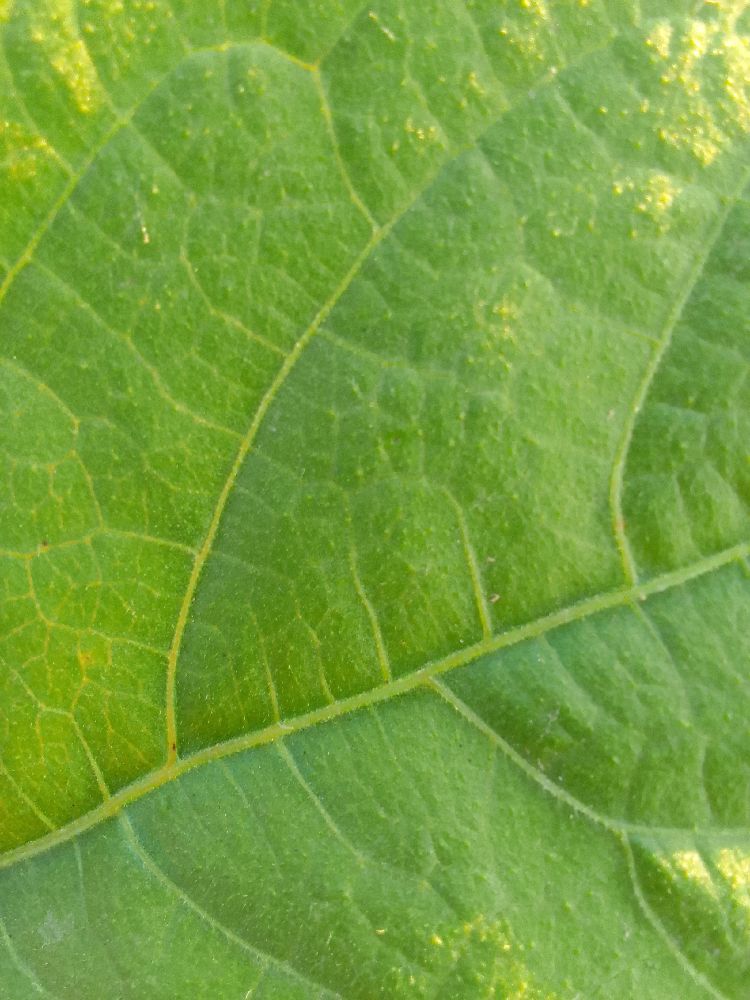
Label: healthy